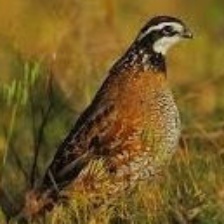
Species: MASKED BOBWHITE
Scientific name: COLINUS VIRGINIANUS RIDGWAYI
ImageNet parent category: quail